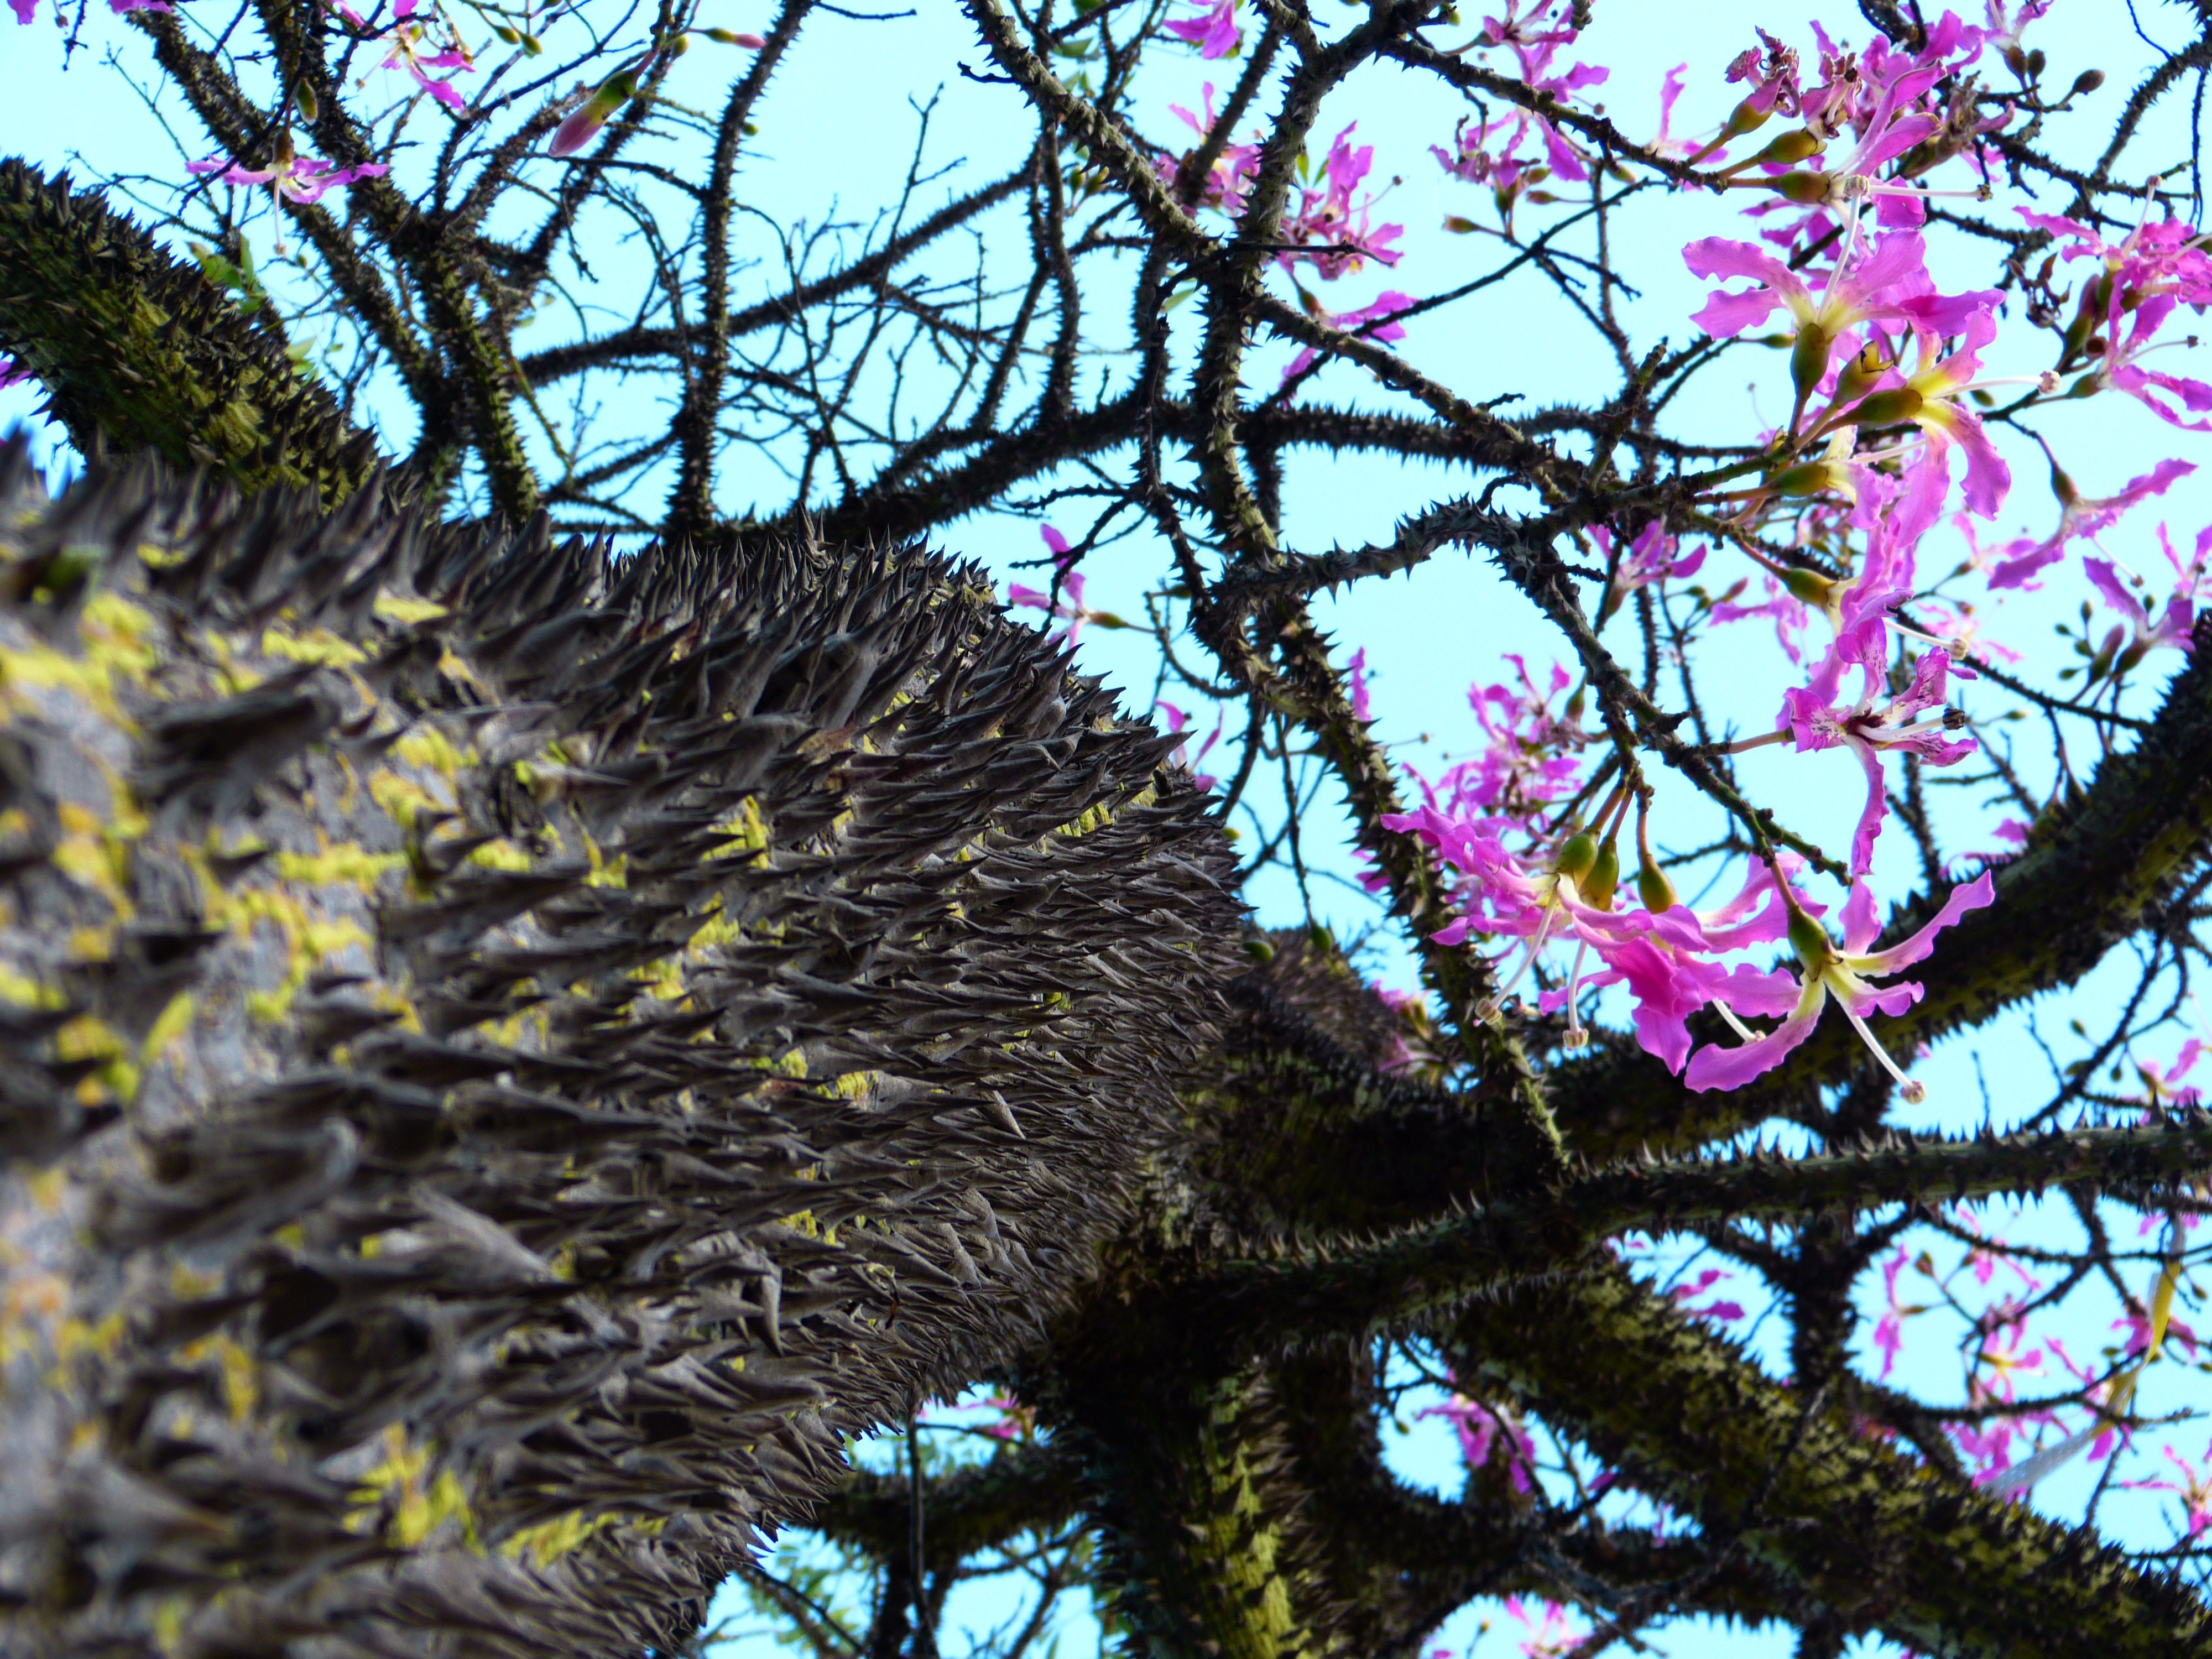
tree, nature, branch, blossom, prickly, plant, leaf, flower, bloom, trunk, spring, autumn, botany, pink, flora, tribe, shrub, flowering plant, young tree, kapok tree, woody plant, land plant, ceiba pentandra, pochote